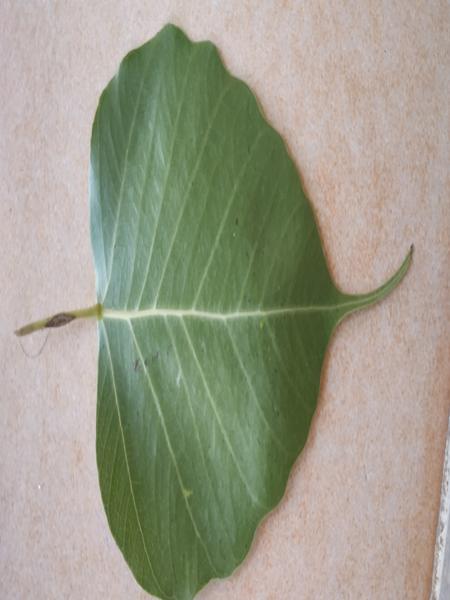
Plant: Arali